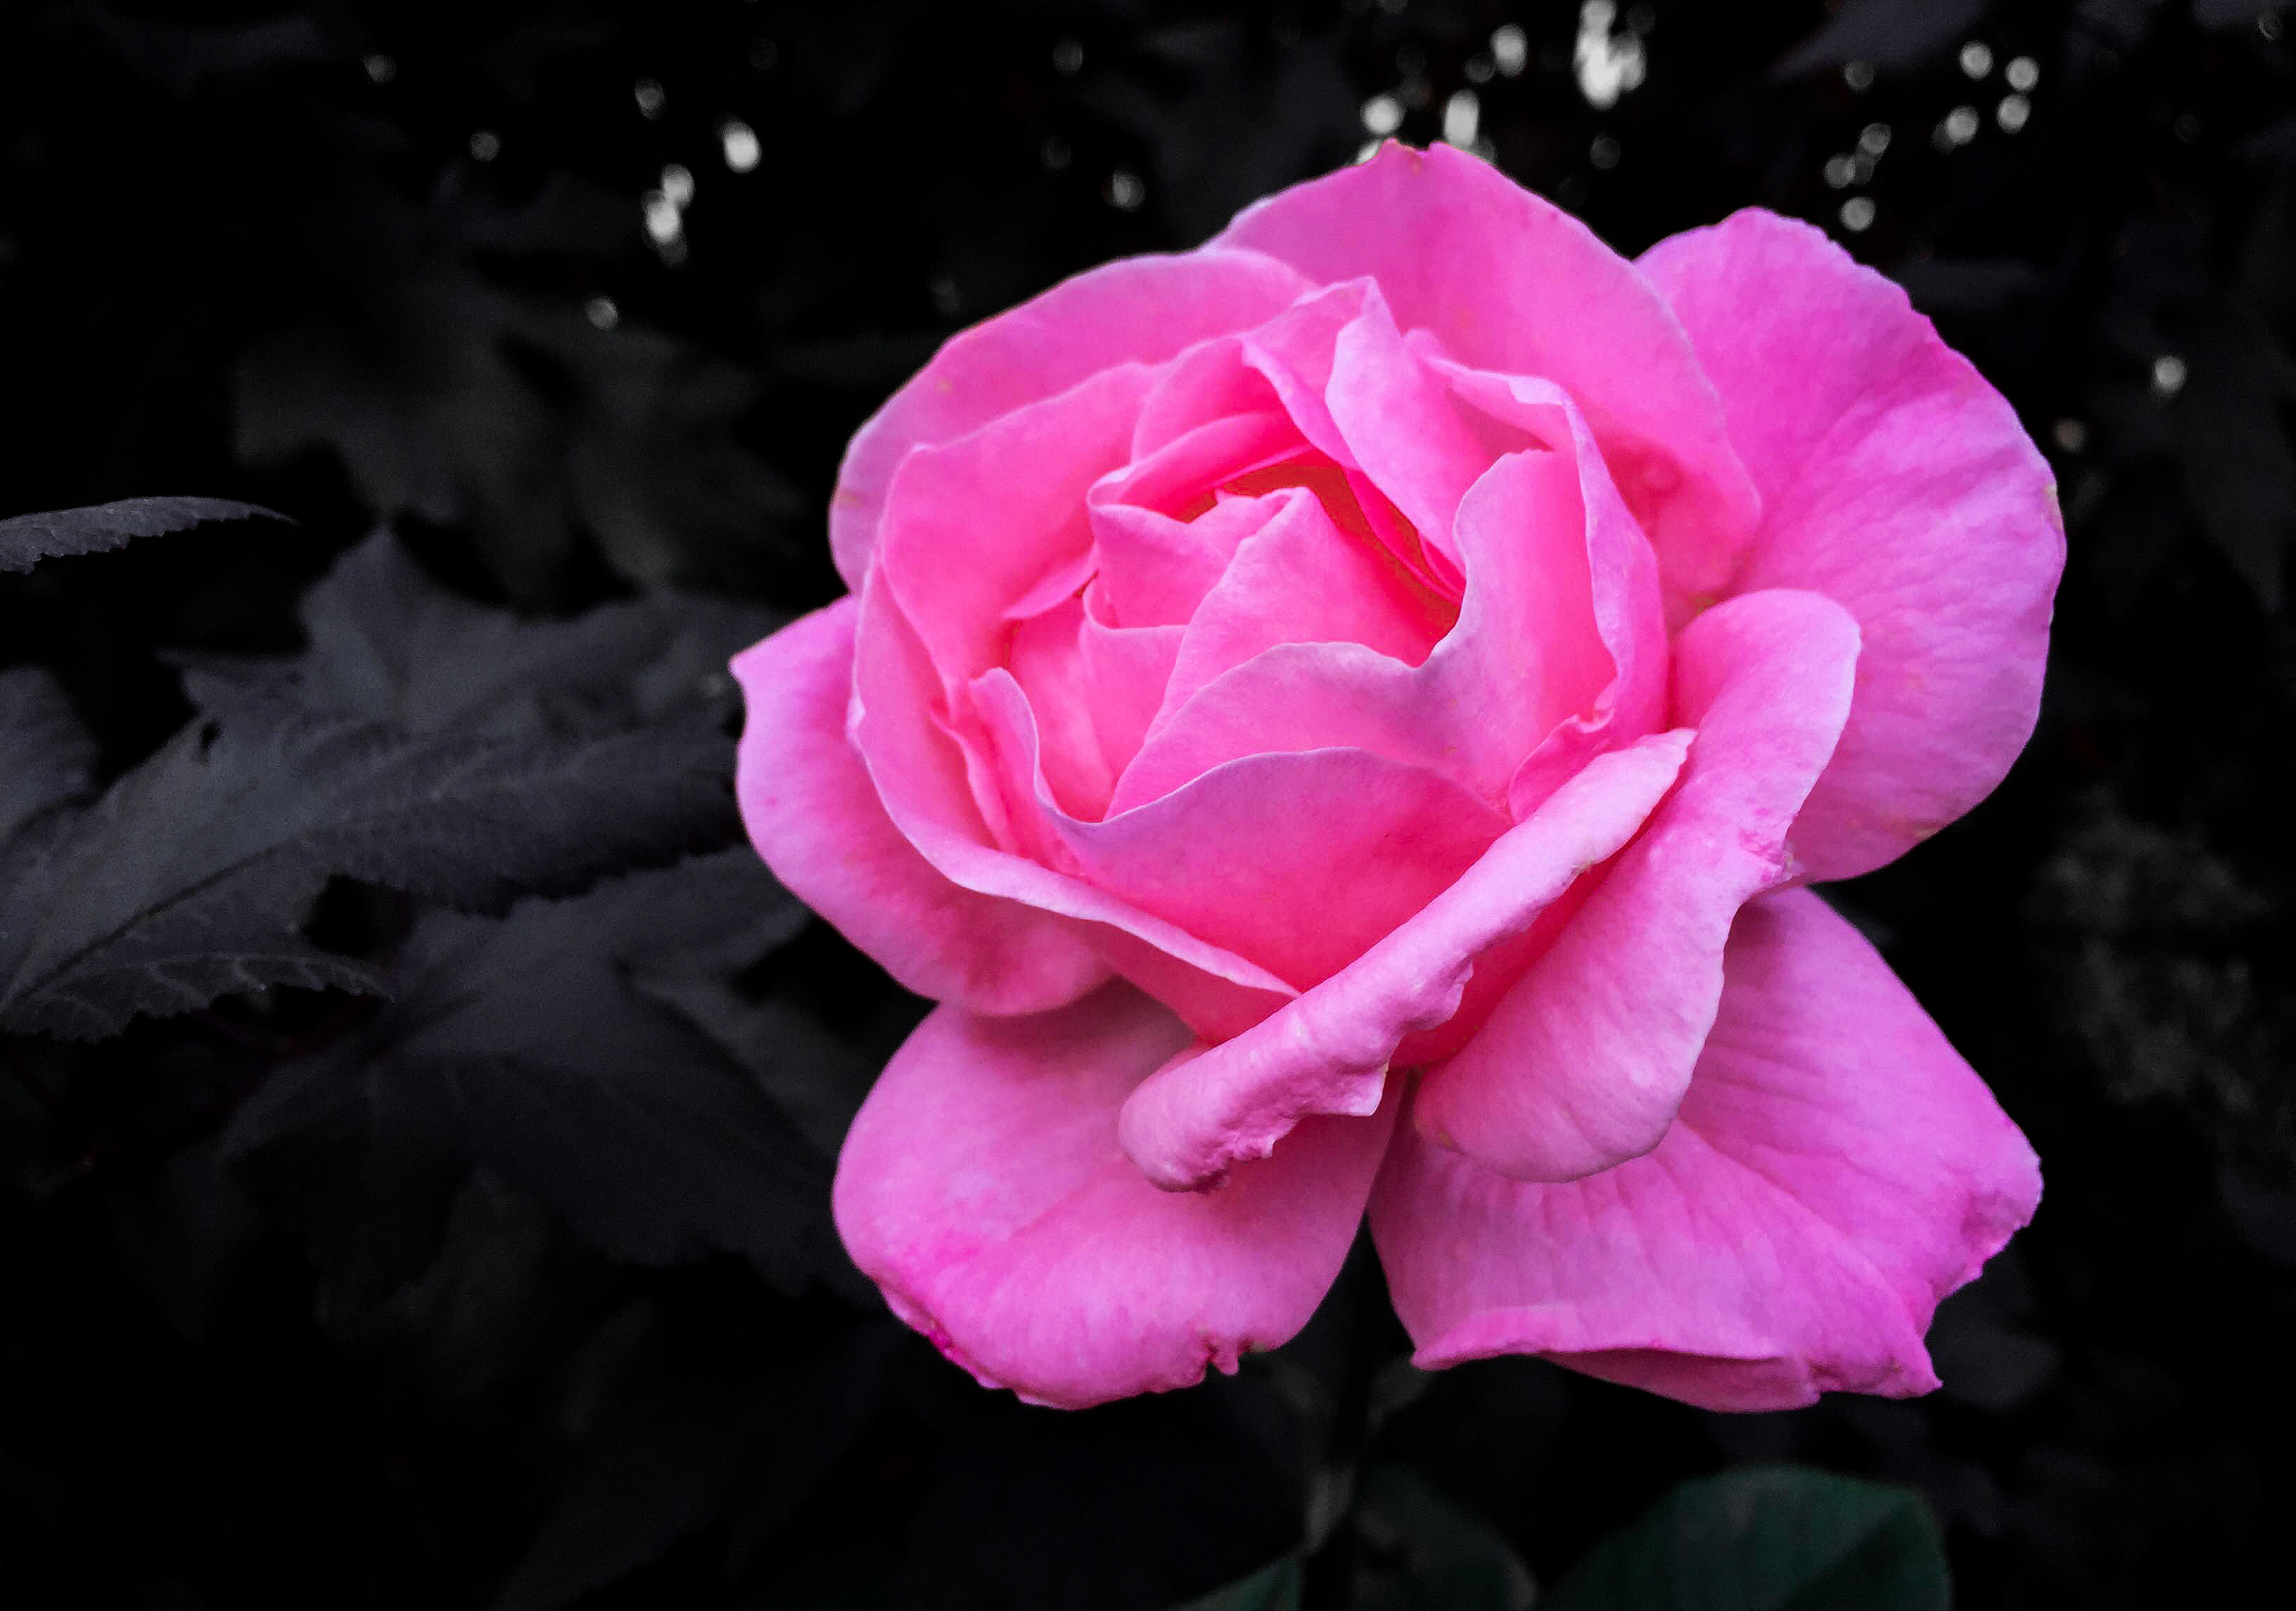
nature, plant, flower, petal, love, rose, romance, garden, pink, flora, plants, flowers, roses, beautiful, day, floribunda, valentines, macro photography, flowering plant, garden roses, rose family, land plant, rosa centifolia